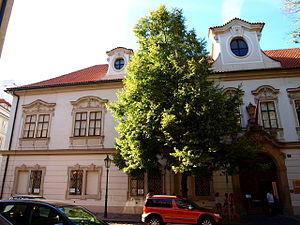
Le palais du Grand Prieuré est un bâtiment baroque situé sur la place du Grand Prieuré, dans le quartier de Mala Strana à Prague. Le palais fait partie de l'aire de l'ordre des chevaliers de Malte, qui est protégée en tant que monument culturel de la République tchèque.